Marin Transit

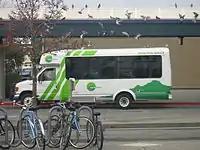
A Marin Transit bus operating on Route 233 at the San Rafael Transit Center.

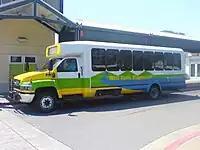
A West Marin Stagecoach bus operating on Route 68 at the San Rafael Transit Center.

In addition to fixed route services, Marin Transit provides intra- and inter-county complimentary ADA paratransit (Marin Access) service.